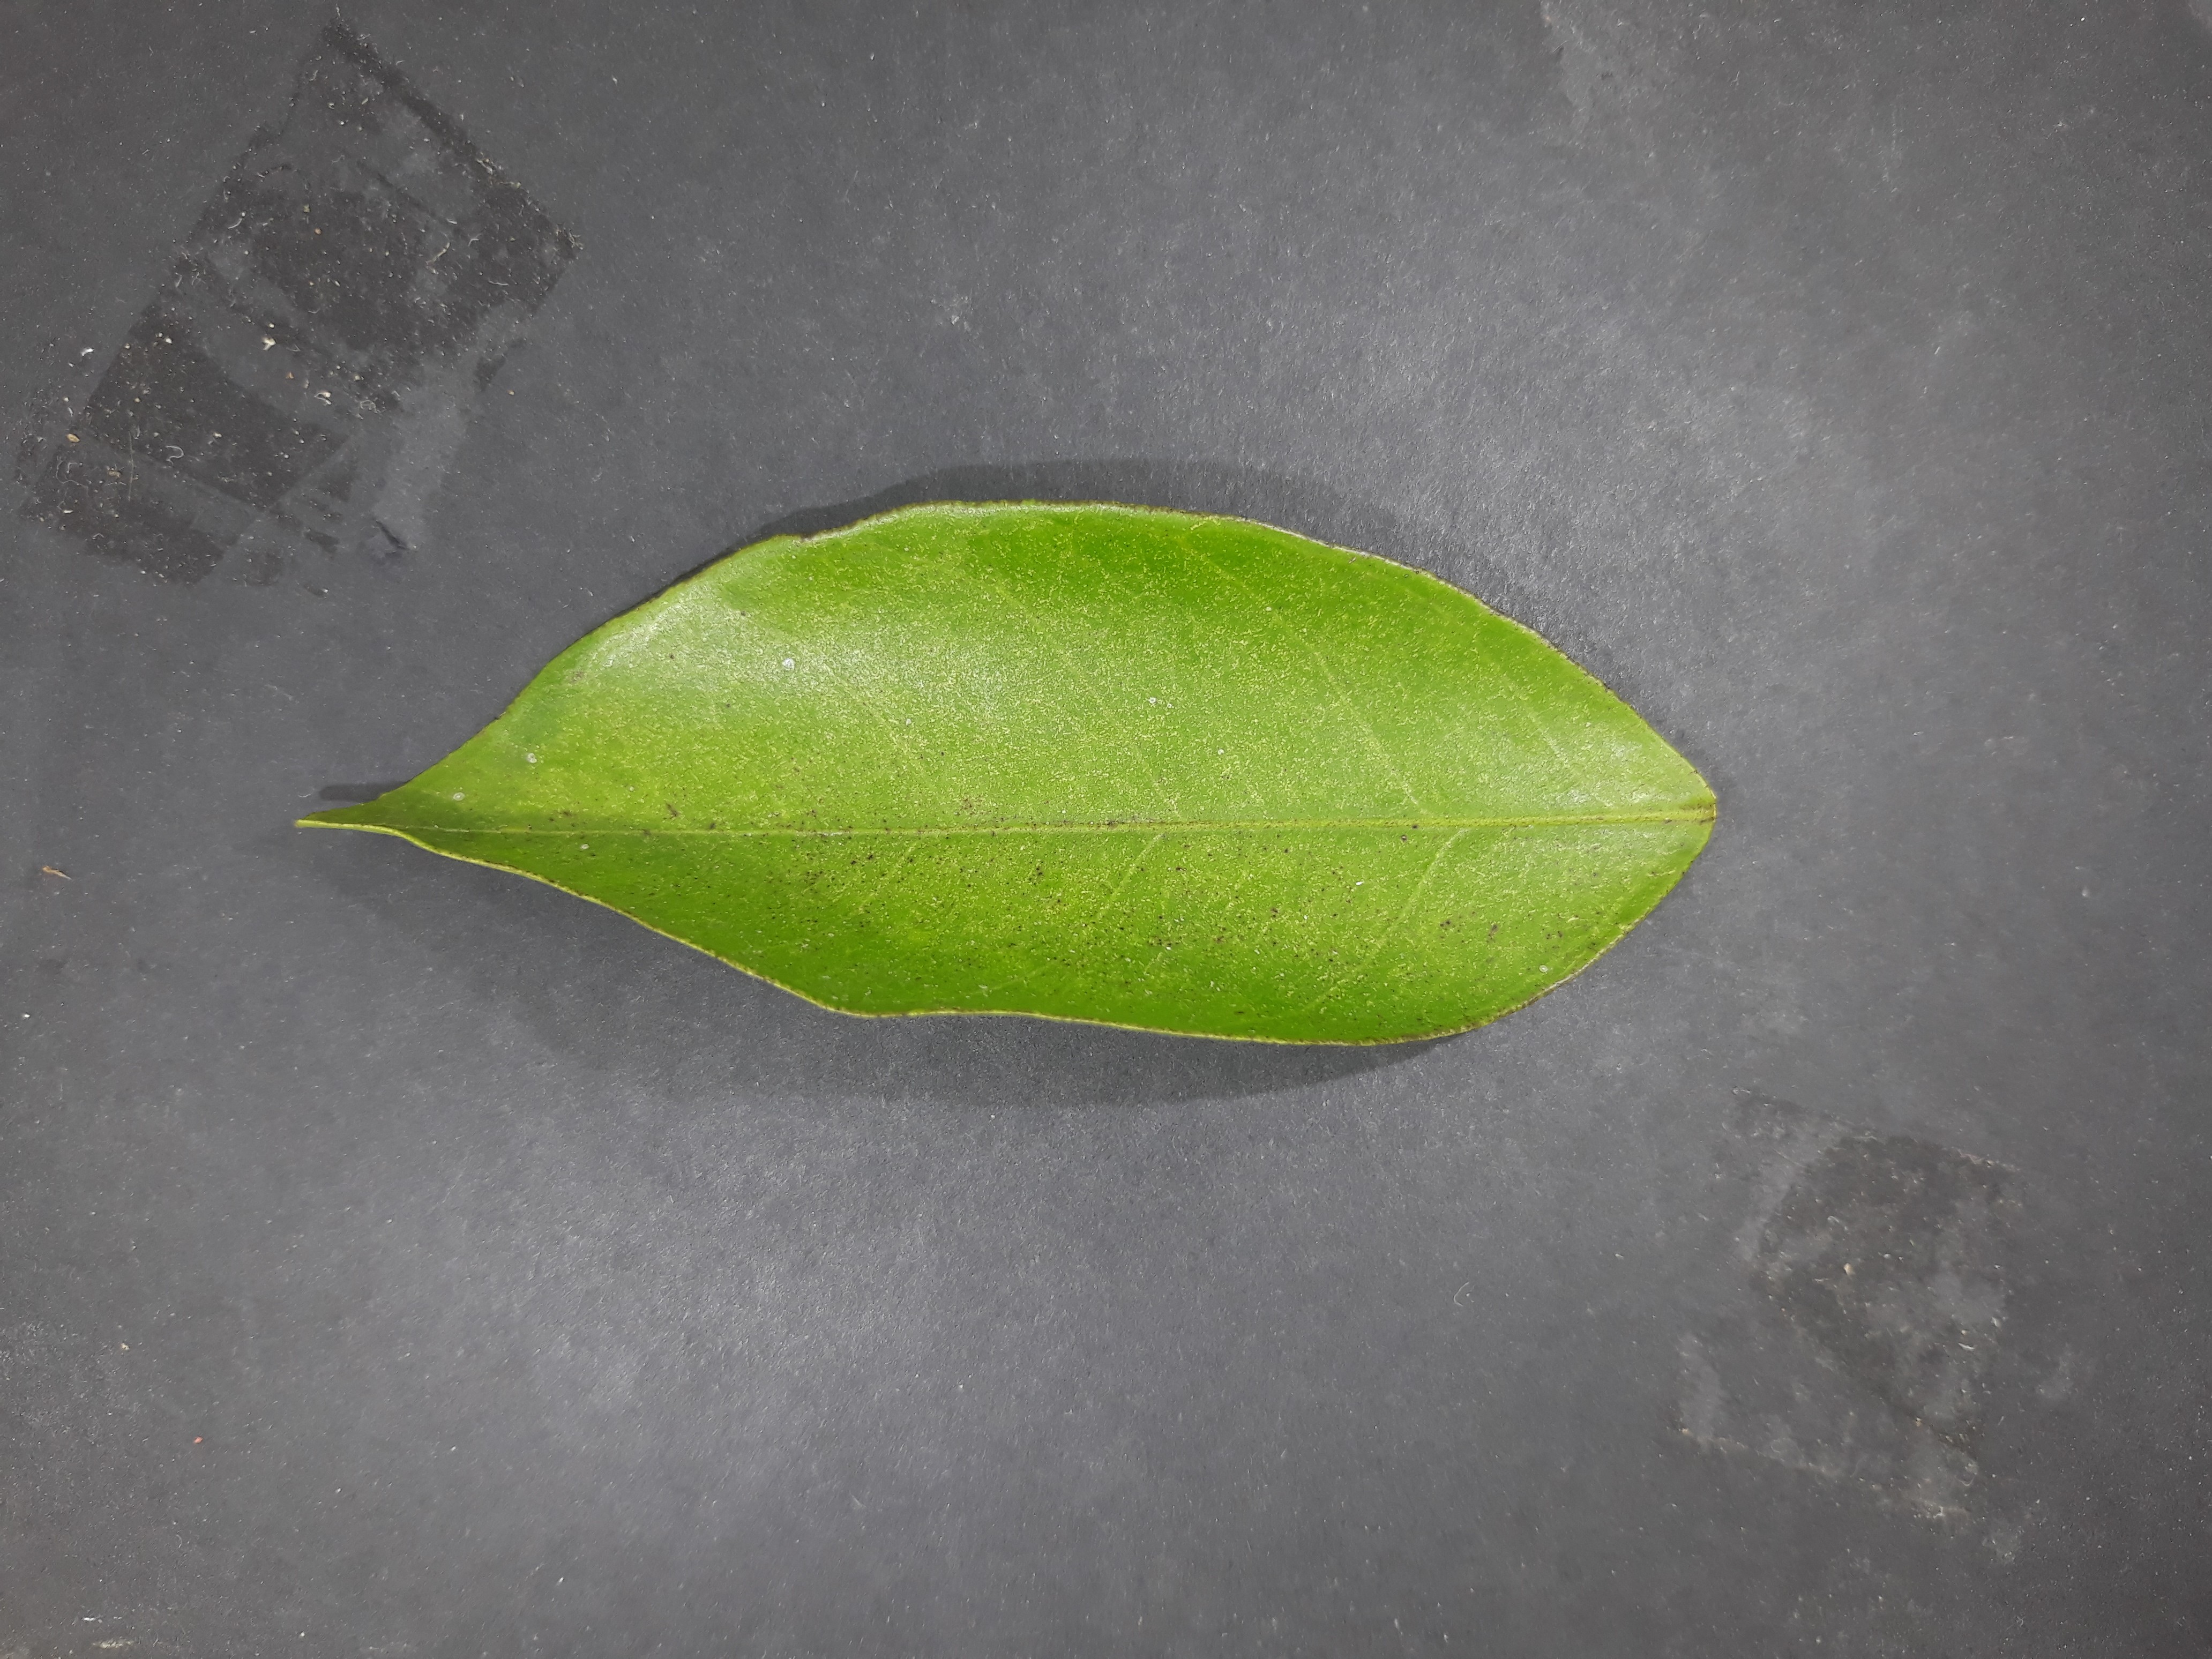
Label: Texas_mite